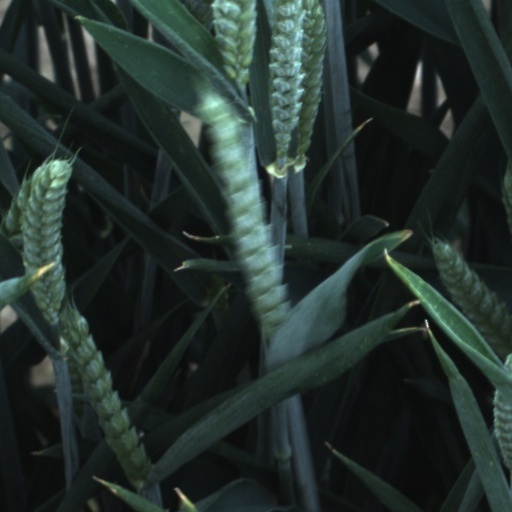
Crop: wheat